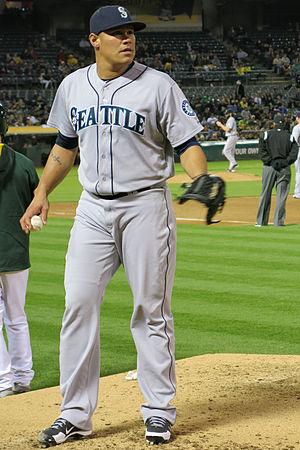
Yoervis José Medina est un lanceur de relève droitier des Phillies de Philadelphie de la Ligue majeure de baseball.